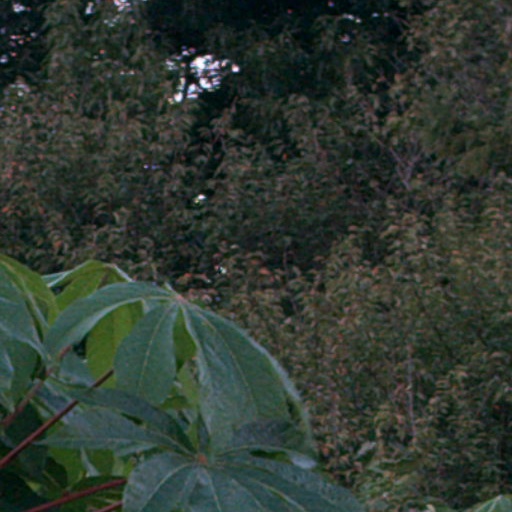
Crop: cassava